Cher Lloyd

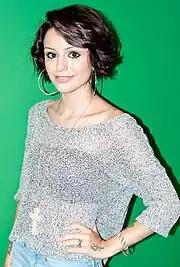
Lloyd at Chicago radio station WKSC-FM in 2012

In November 2011, Lloyd announced her debut headlining UK tour, the Sticks and Stones Tour, which took place in March and April 2012. On 13 December, a music video for "Dub on the Track," featuring underground artists Mic Righteous, Dot Rotten and Ghetts, who also all appear in the accompanying video, premiered on SBTV. In December 2011, two more dates were added to the due to popular demand for tickets.